Moscopole

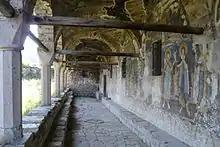
Decorated exonarthex of the St. Athanasius Church

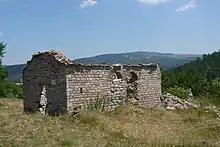
The ruined St. Charalampus Church

The remaining churches in the region are among the most representative of 18th century ecclesiastical art in the Balkans. Characteristically, their murals are comparable to that in the large monastic centres at Mount Athos and Meteora, both in Greece. The architectural design is in general specific and identical: a large three-aisled basilica with a gable roof. The churches are single-apsed, with a wide altar apse and internal niches that serve as prothesis and diaconicon. Most churches also have one niche, each on the northern and southern walls, next to the prothesis and the diaconicon. Along the southern side there is an arched porch.